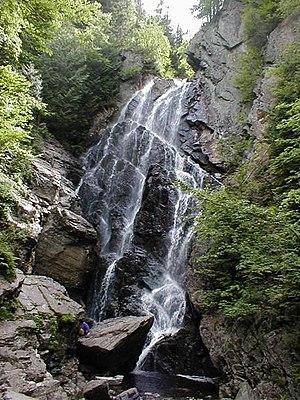
Les montagnes Blanches sont une chaîne de montagnes des États-Unis qui recouvrent près d'un quart de l'État du New Hampshire, une petite partie de l'État du Maine, ainsi que quelques sommets du Québec, au Canada, dont le mont Gosford. Chaîne de montagnes faisant partie des Appalaches, elles sont considérées comme les montagnes les plus escarpées de Nouvelle-Angleterre. Ces montagnes sont très touristiques en raison de leur proximité avec les villes de Boston et de New York. Les montagnes Blanches comptent plus de 48 sommets dépassant les 1 200 mètres d'altitude. Elles regroupent plusieurs chaînes de montagnes plus petites telles que Franconia Range, Sandwich Range, Carter-Moriah Range, Kinsman Range et Pilot Range. Le point culminant est le mont Washington qui culmine à 1 916 mètres d'altitude. Il fait partie de la chaîne des Présidents, une suite de sommets dont les noms reprennent ceux des différents présidents américains. Le mont Washington est connu pour abriter les pires conditions climatiques au monde. En effet, son sommet se situe à l’intersection de deux courants de tempête qui sont propices au développement de vents très violents.
Angel Falls est une chute d'eau de 27 mètres sur le ruisseau Mountain Brook dans le Canton D, au nord-ouest de Houghton, dans les Montagnes Blanches du Comté de Franklin dans le Maine aux États-Unis.